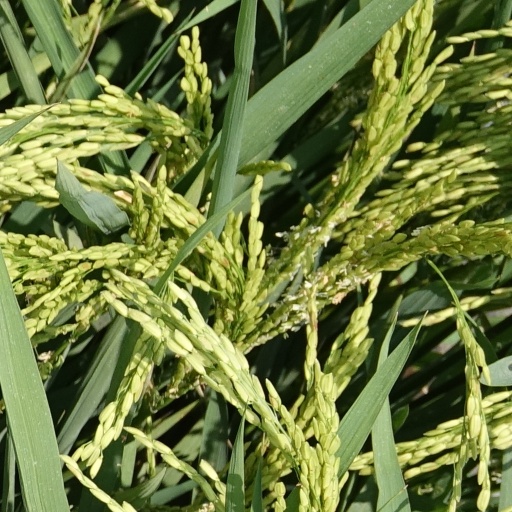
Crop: rice